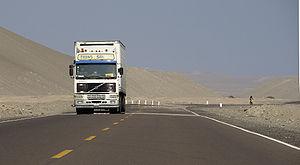
La Panaméricaine ou « autoroute transaméricaine » est un système de voies rapides et d'autoroutes qui relie l'ensemble des Amériques : il est composé d'un axe principal qui parcourt le continent du nord au sud et de plusieurs axes secondaires transversaux.